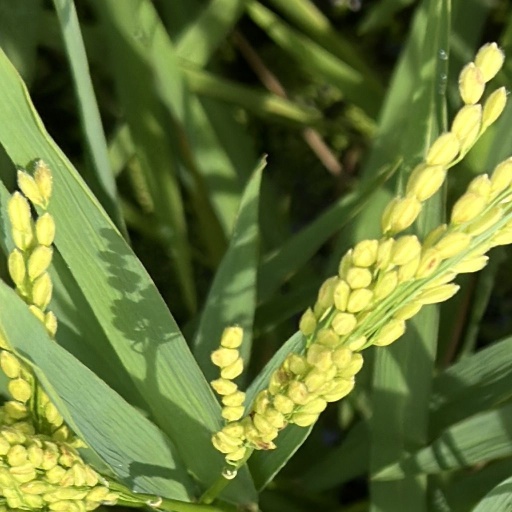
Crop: rice